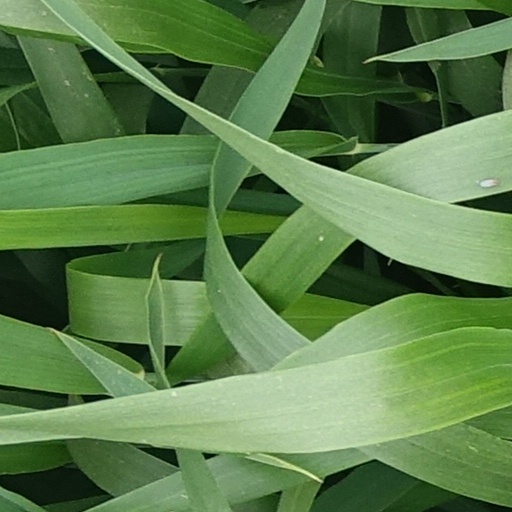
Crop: wheat